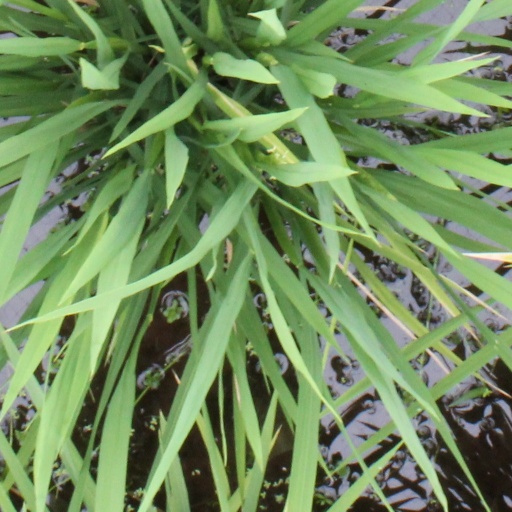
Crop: rice